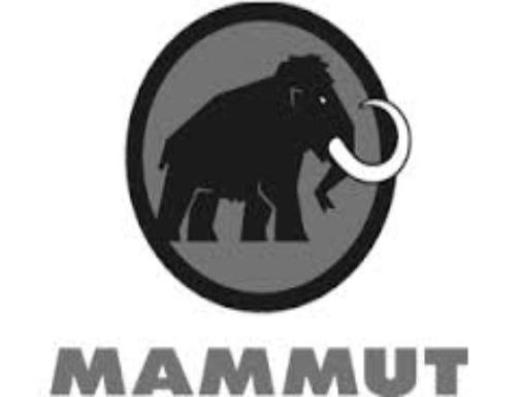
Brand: mammut
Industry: Sports